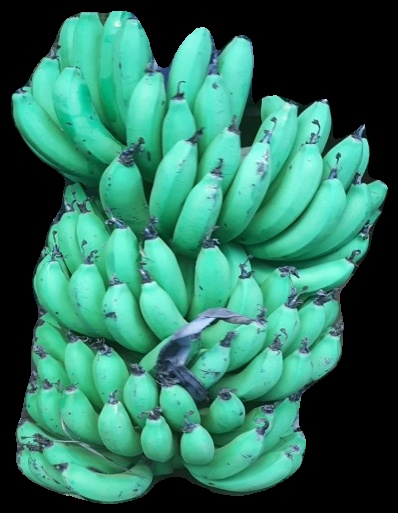
Variety: pachbale
Grade: grade1